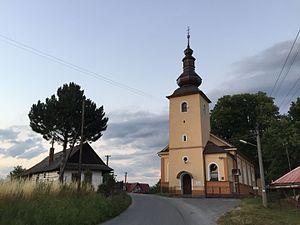
Église évangélique à Ivančiná, Slovaquie
Ivančiná est un village de Slovaquie situé dans la région de Žilina.